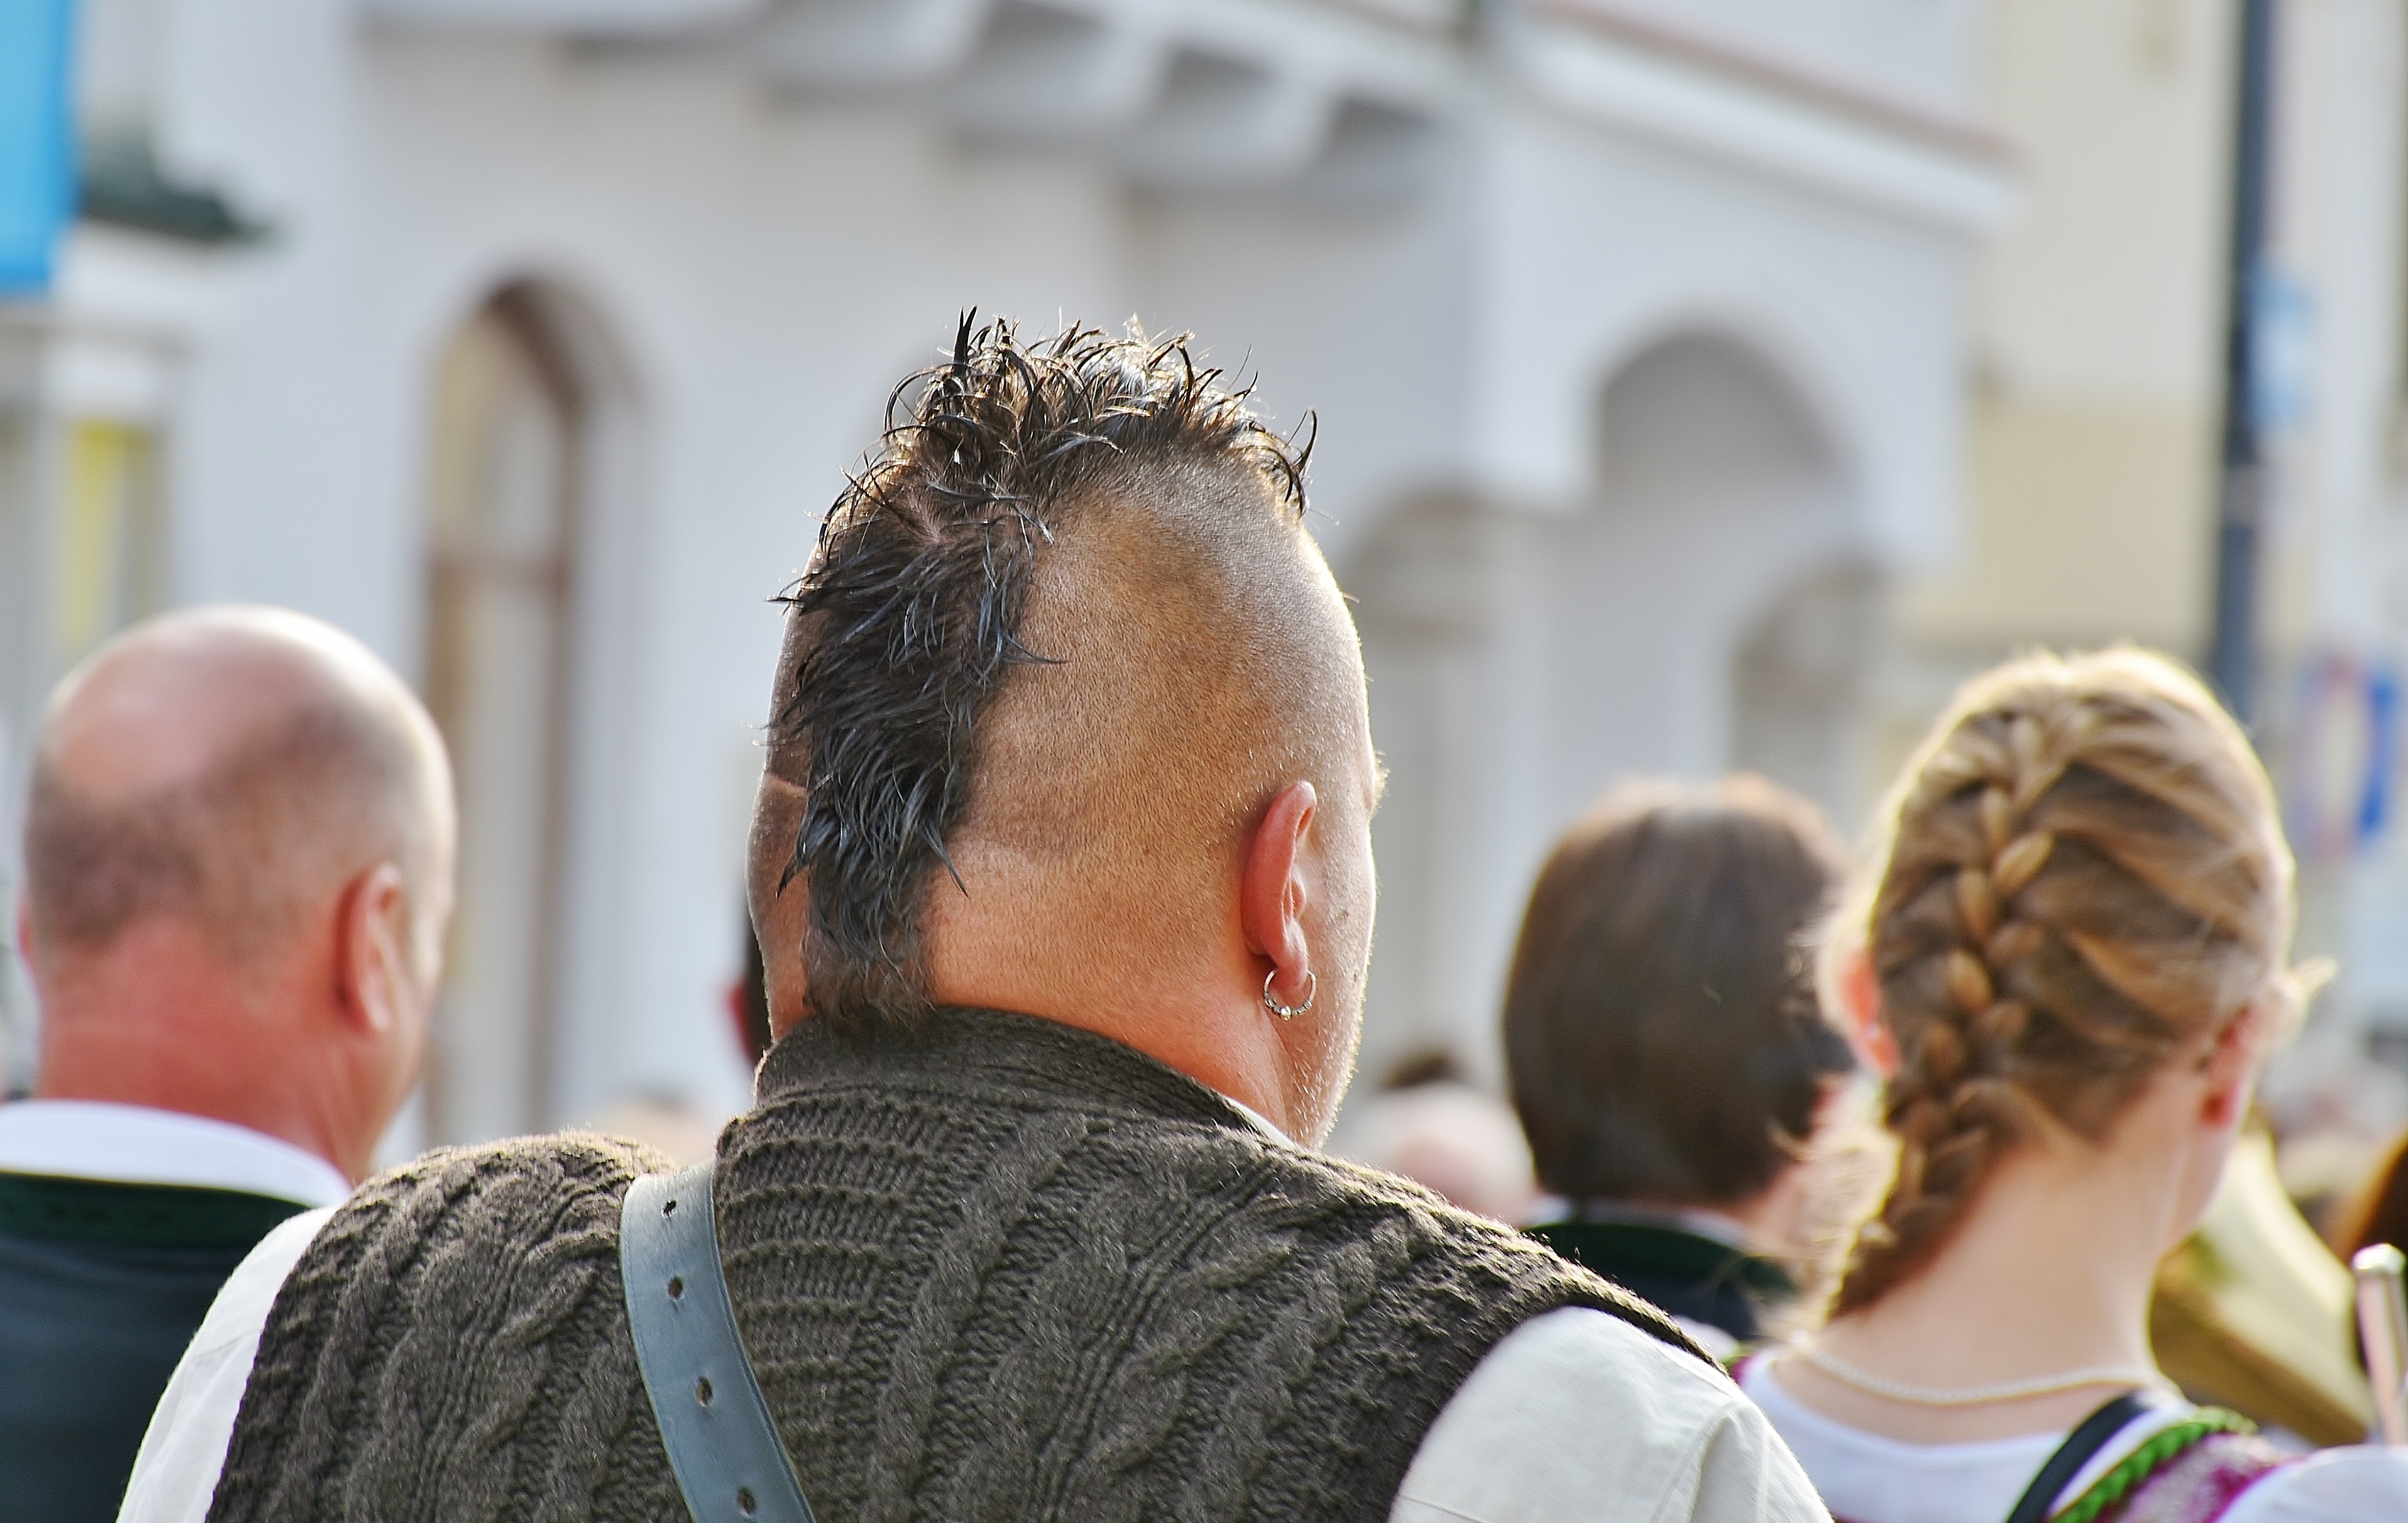
man, person, group, hair, crowd, portrait, young, human, fashion, hairstyle, haircut, earring, head, style, stylish, interaction, fashionable, side profile, iroquois